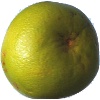
Label: pomelo_sweetie